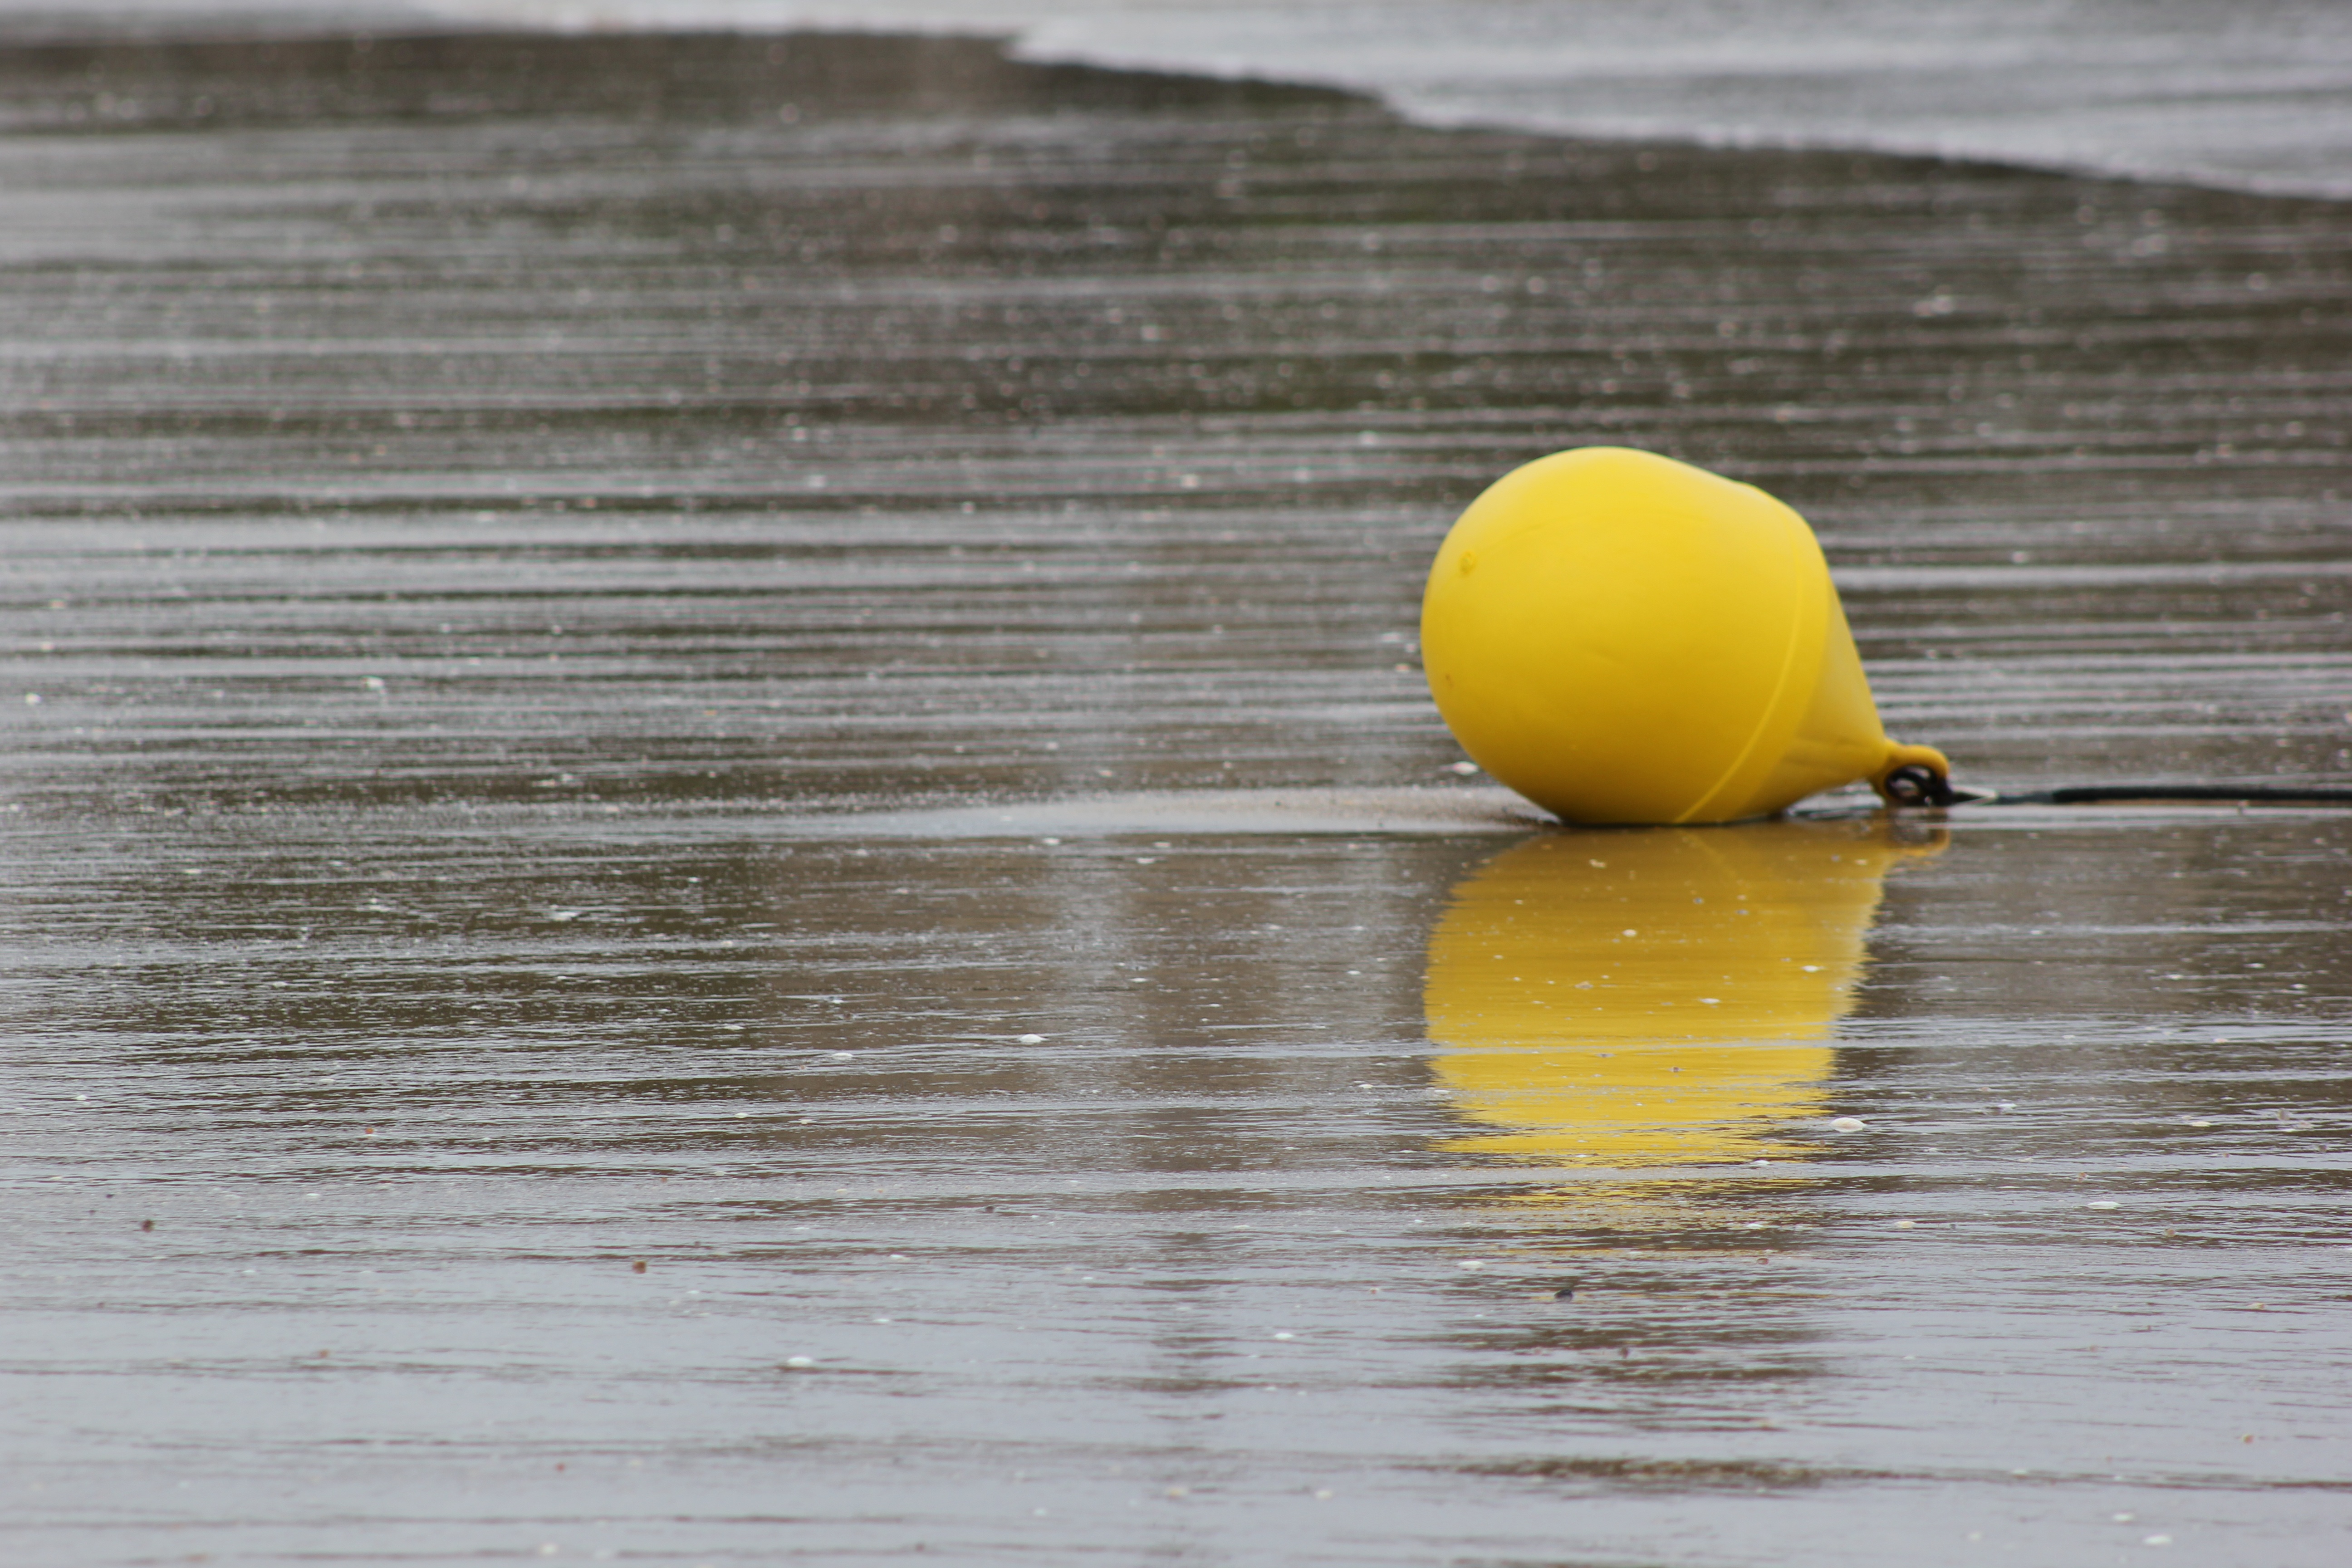
beach, sea, sand, bird, food, yellow, buoy, duck, water bird